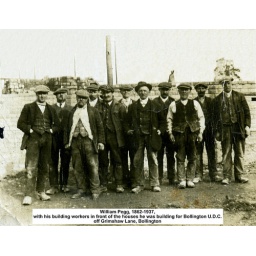
William Pegg with his building workers in front of houses he was building off Grimshaw Lane, Bollington